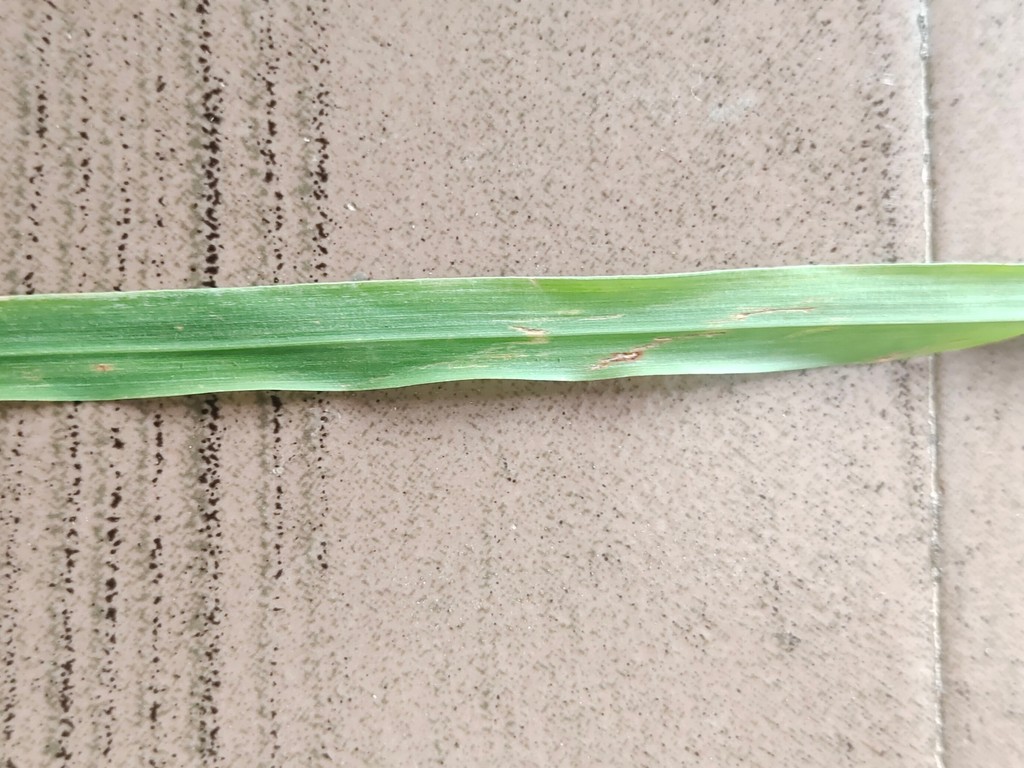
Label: Unhealthy